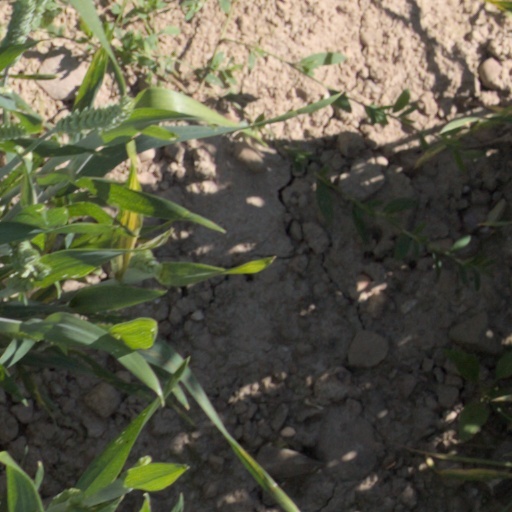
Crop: wheat